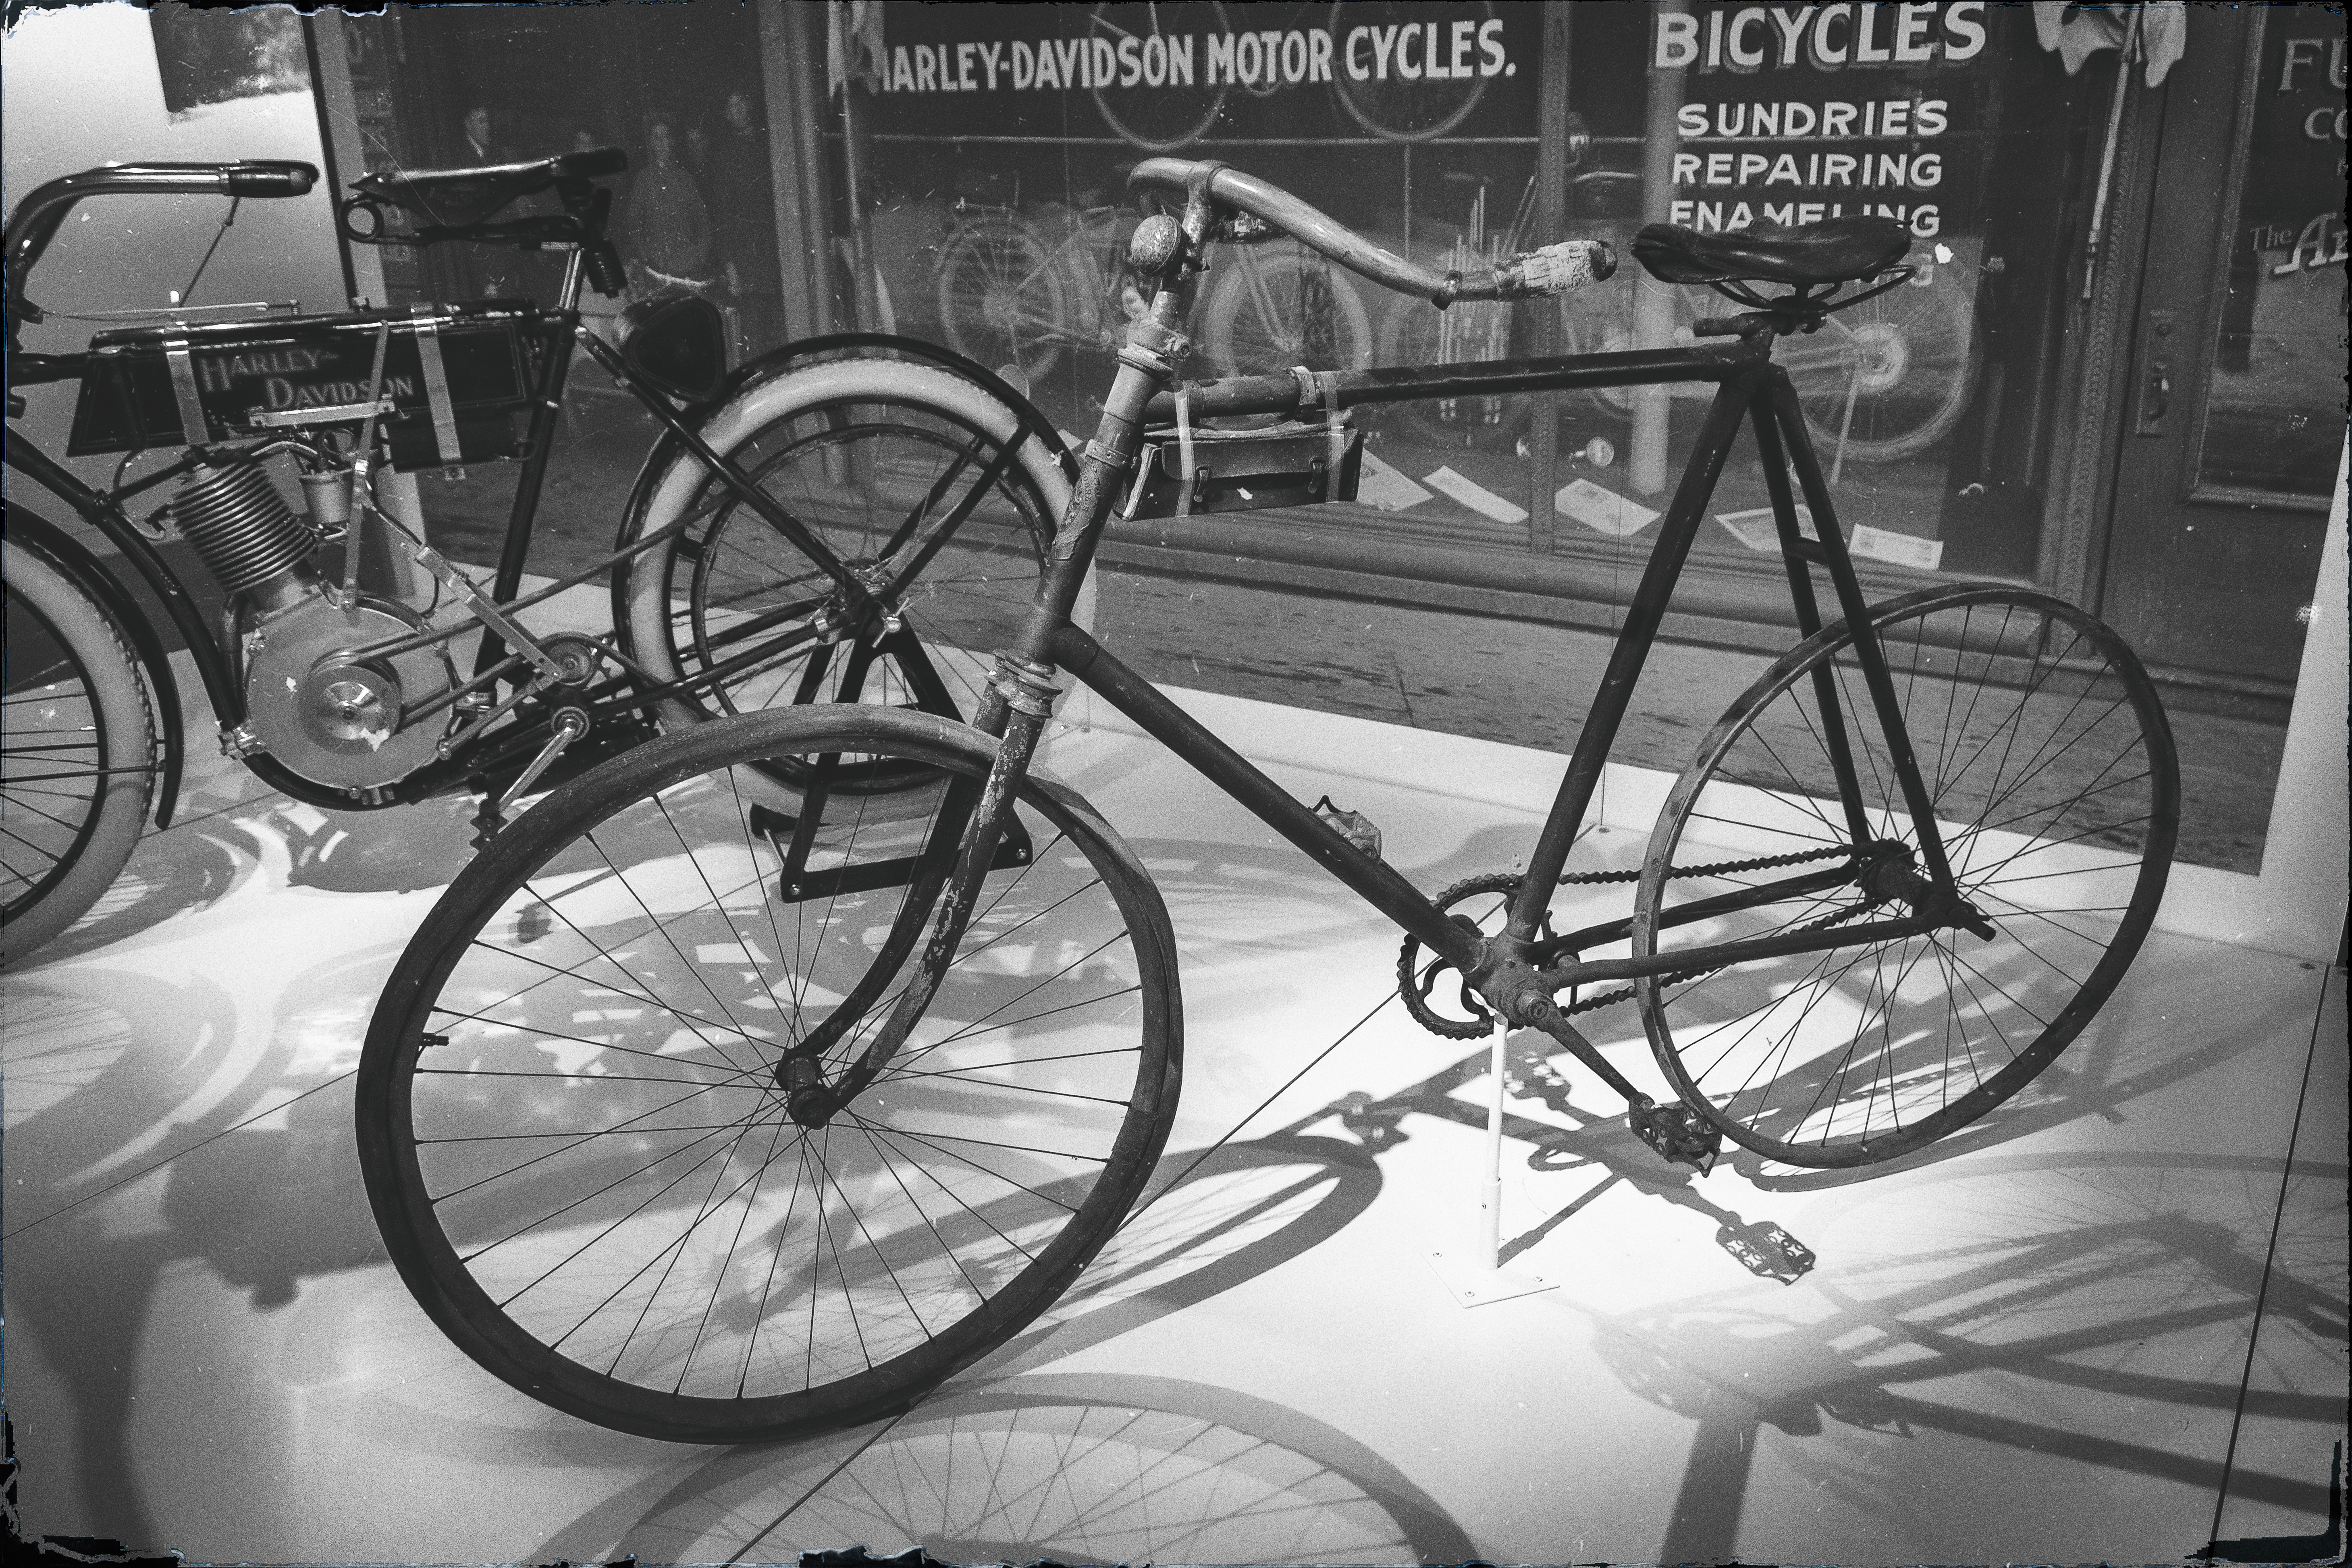
geotagged, united states, usa, 400 West Canal Street, america, building, chopper, cycle, day trip, destination, exhibit, exhibition, exhibitions, harley, harley davidson, Hawg, historic, History Museum, hog, Menomonee River, milwaukee, Milwaukee Tourism, Milwaukee WI, Milwaukee Wisconsin, MKE, motor bike, motor cycle, motorbike, motorcycle, Motorcycle Archives, Motorcycle Museum, museum, Road Hawg, Road Hog, Signature Motorcycles, tourist, tourist attraction, tourist destination, Transport Museum, travel, Travel Milwaukee, travel photography, Travel Wisconsin, vintage motorcycle, wi, wisconsin, Wisconsin Tourism, American Motorcycles, bicycle wheel, bicycle, bicycle part, bicycle tire, spoke, bicycle drivetrain part, vehicle, bicycle accessory, bicycle frame, bicycle handlebar, bicycle saddle, hybrid bicycle, motor vehicle, wheel, mode of transport, black and white, bicycle fork, snapshot, tire, Hub gear, road bicycle, rim, monochrome, photography, bicycle pedal, sports equipment, groupset, racing bicycle, Bicycle stem, crankset, automotive tire, auto part, bicycle chain, metal, style